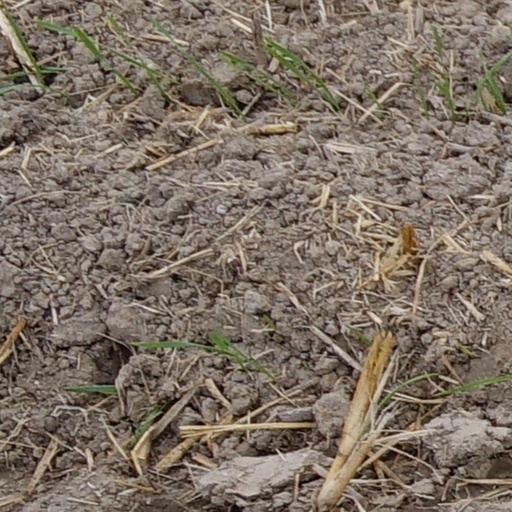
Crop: wheat